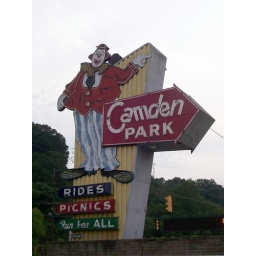
The sign by the road as I'm leaving.